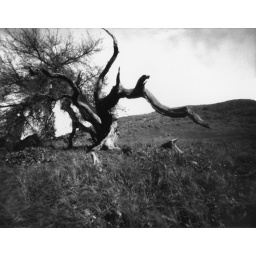
oak tree - shot in black and white